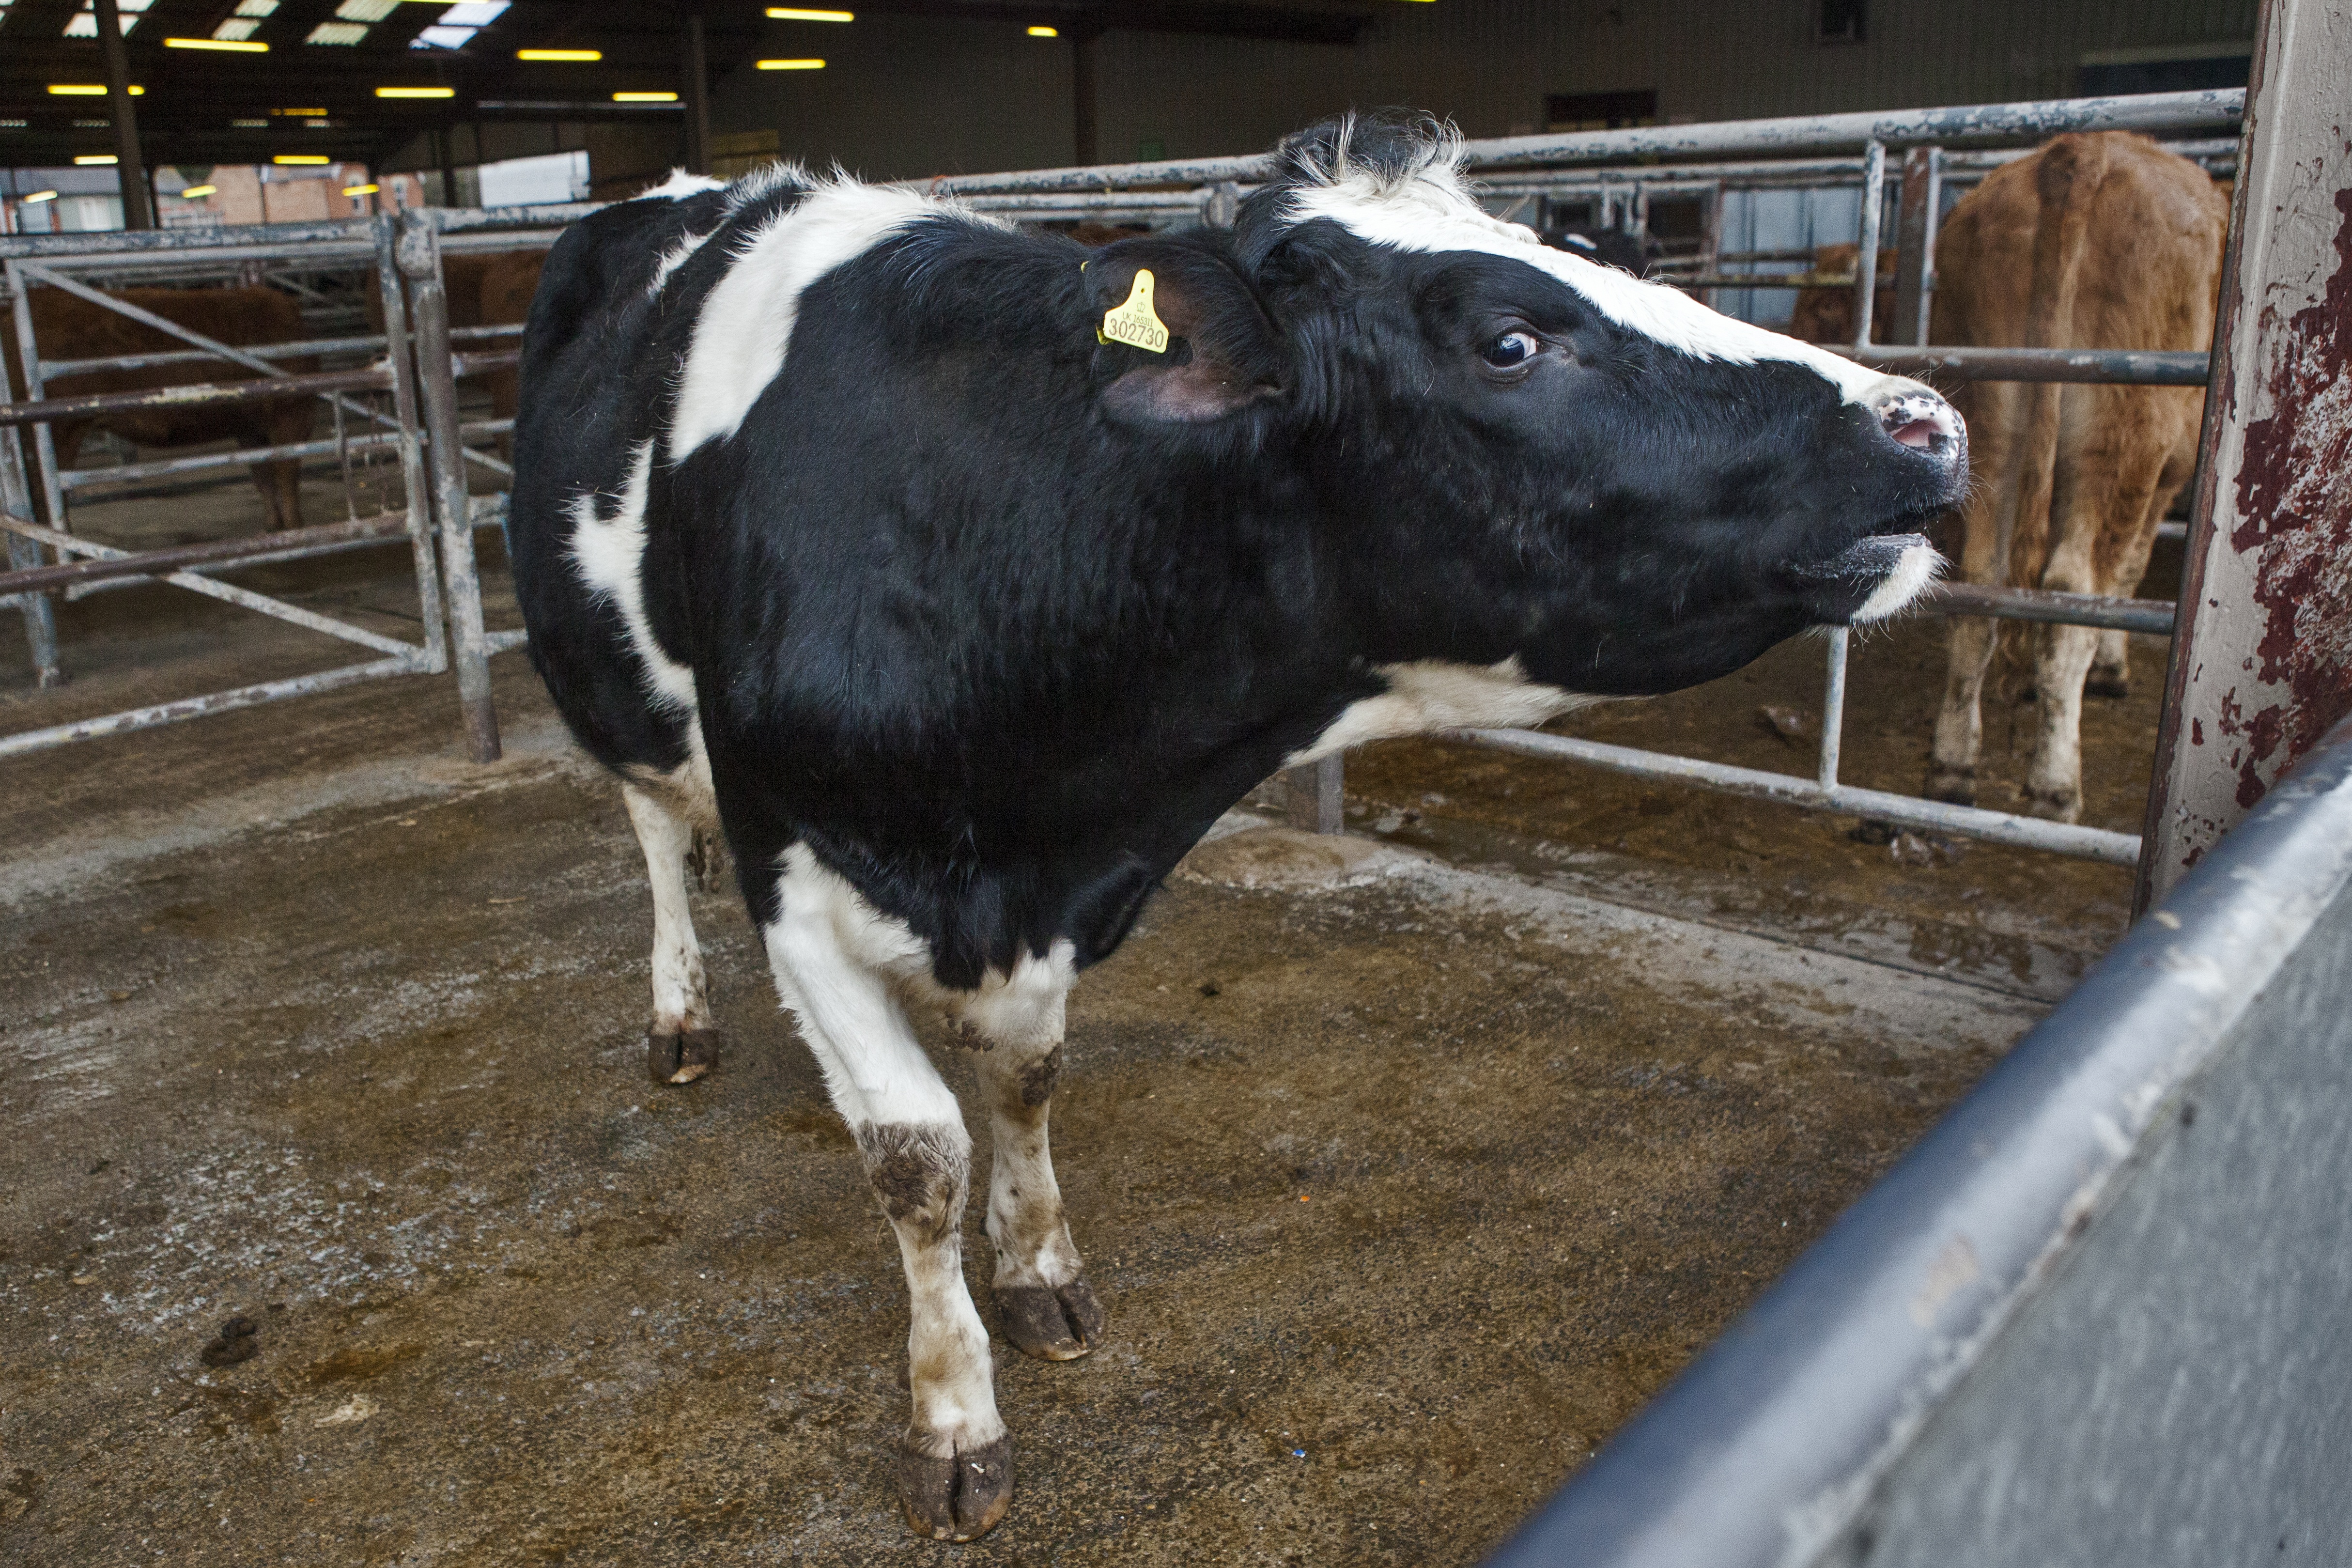
farm, rural, cow, cattle, farming, livestock, mammal, market, industry, agriculture, milk, bovine, calf, agricultural, bull, vertebrate, dairy, heifer, dairy cow, cattle like mammal, cow goat family